Mary Wilhelmine Williams

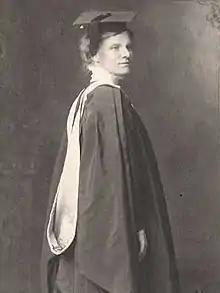
Williams .

Mary Wilhelmine Williams (May 14, 1878 – March 10, 1944) specialized in Latin American history. She was on the board of editors of the "Hispanic American Historical Review" from 1927 to 1933 and was secretary of the Conference on Latin American History in 1928 and 1934.